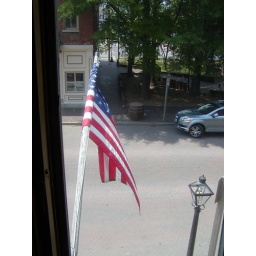
The flag as seen from the window of Missouri's first capitol building in St. Charles.